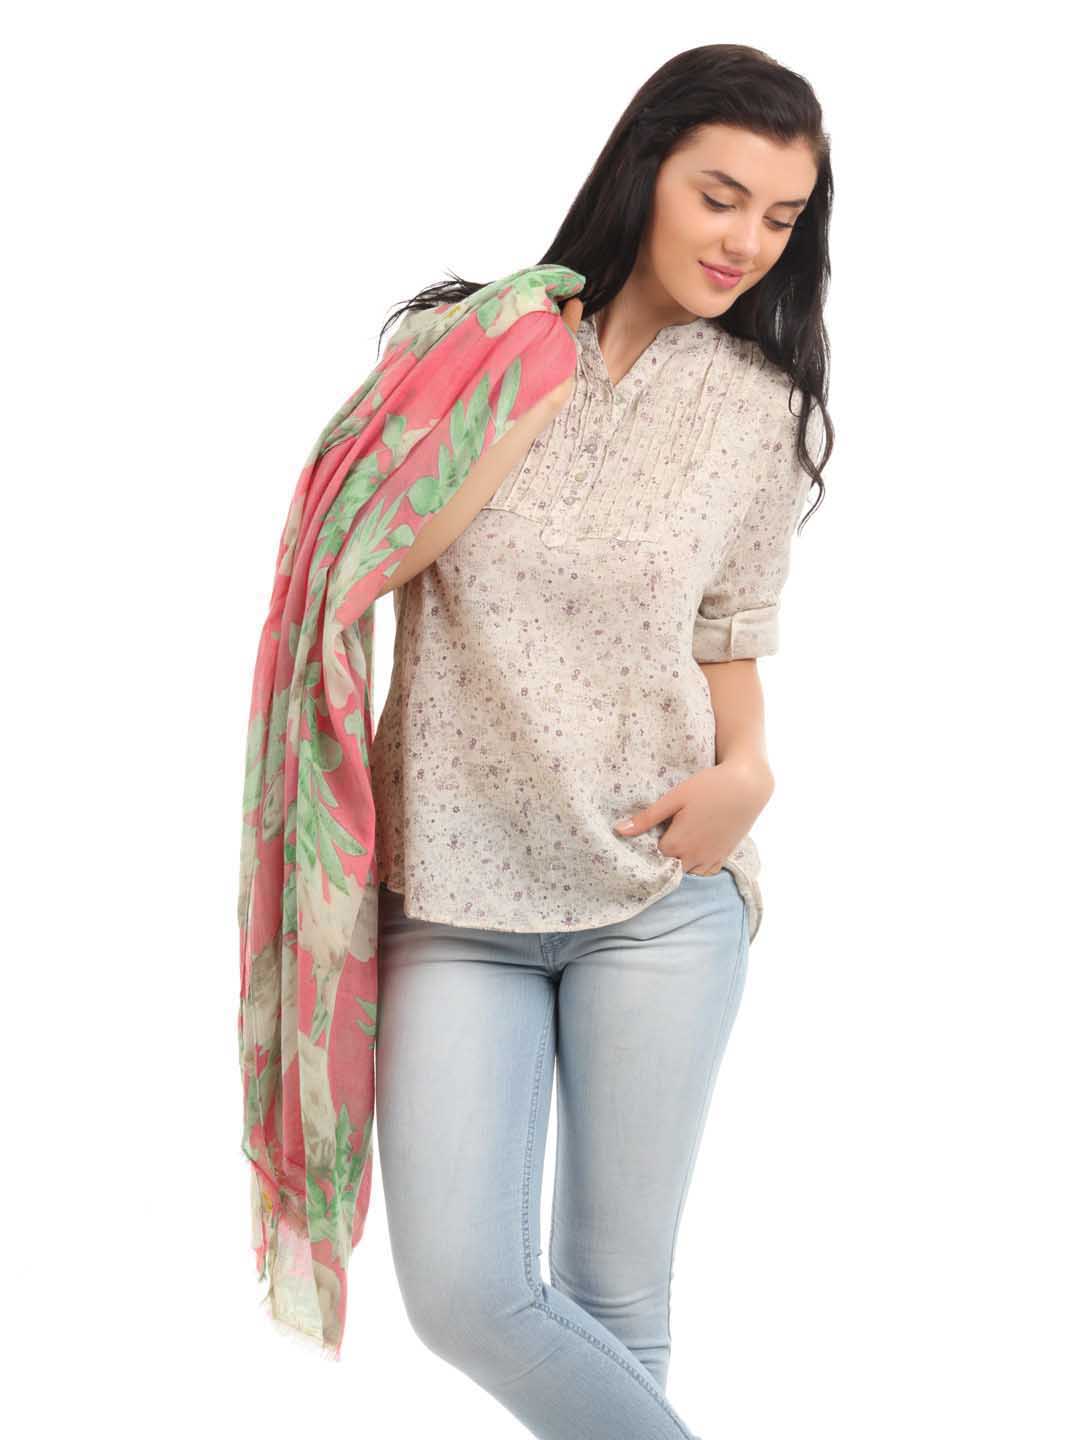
Femella Women Pink Printed Scarf
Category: Accessories / Scarves / Scarves
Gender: Women
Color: Pink
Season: Fall 2012
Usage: Casual